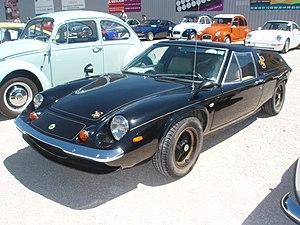
Une Lotus Europa Series 2 Special avec les marques ""John Player Special"" d'époque."